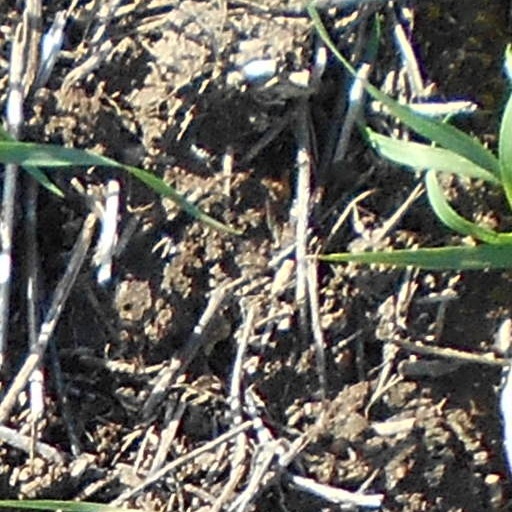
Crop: wheat